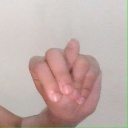
अक्षर: न